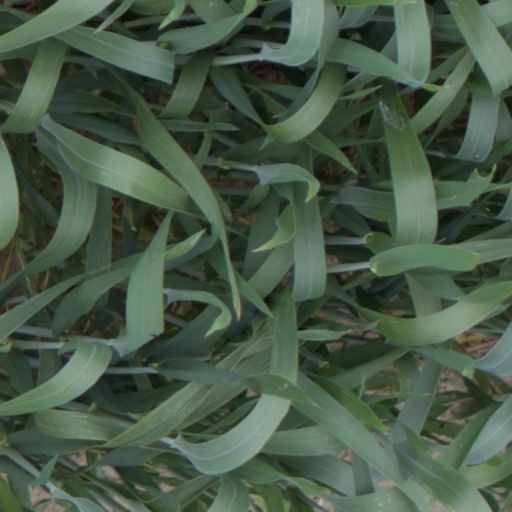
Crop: wheat